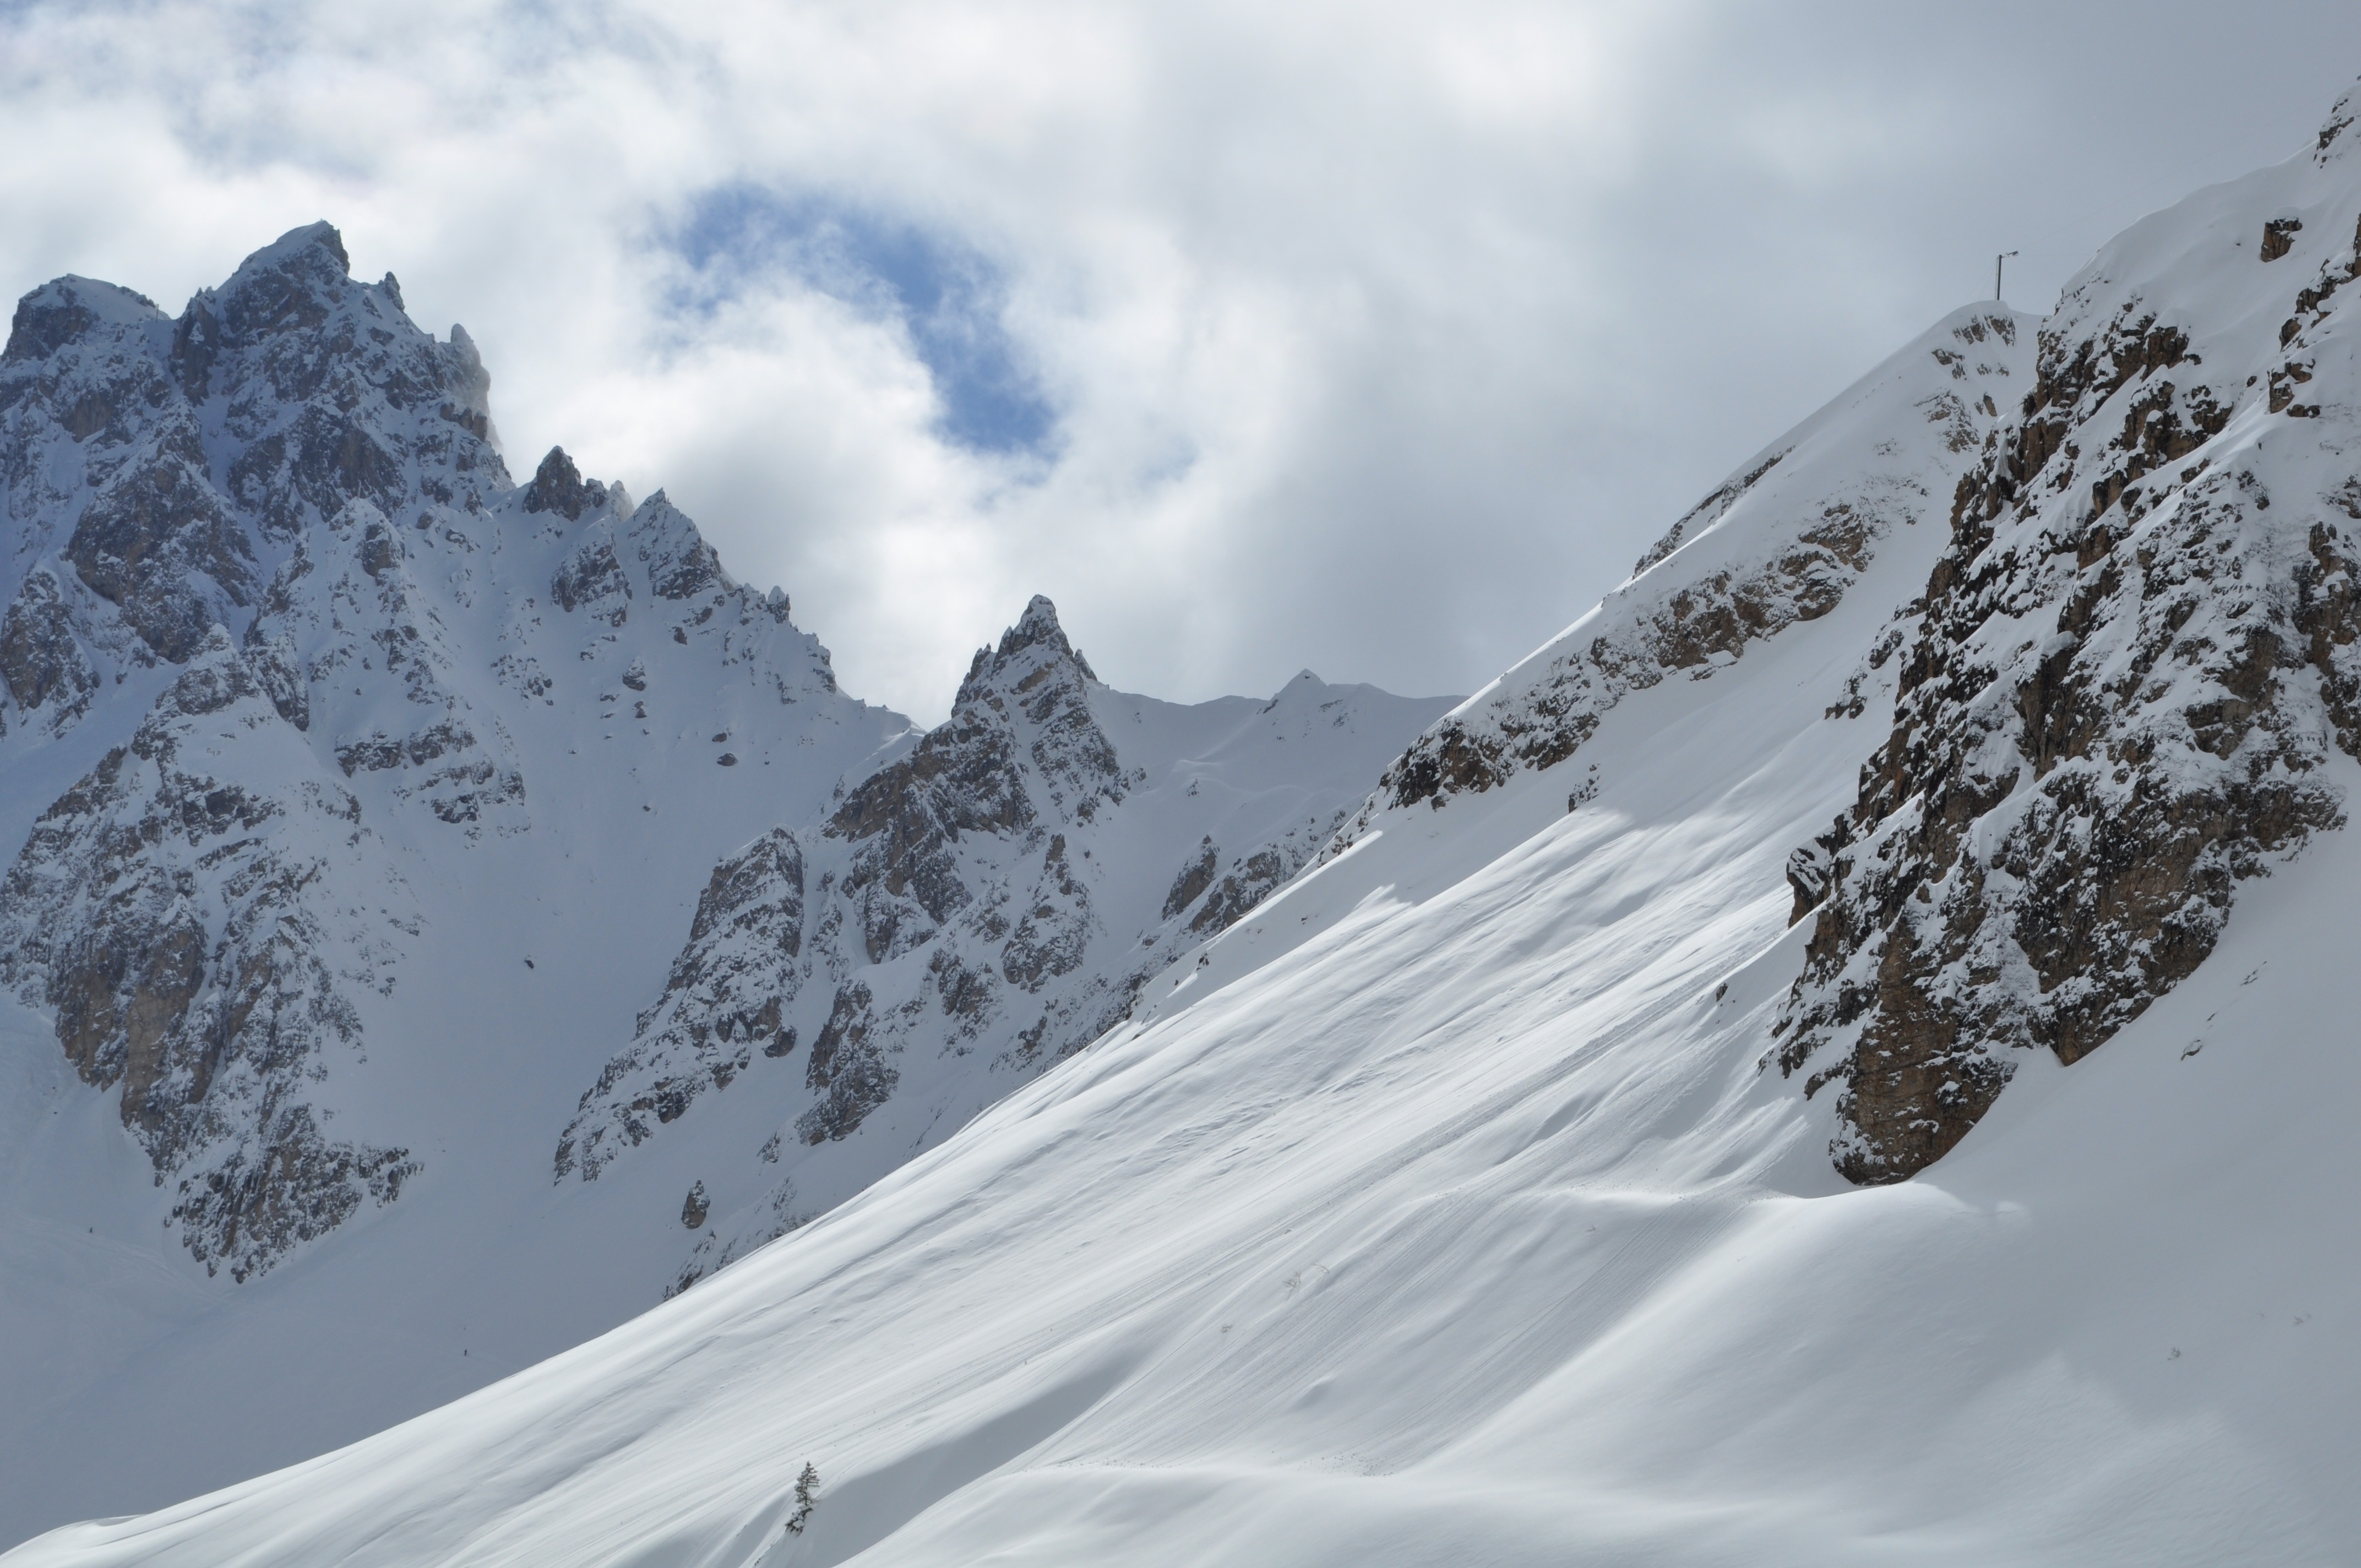
landscape, nature, mountain, snow, winter, white, mountain range, france, weather, snowy, skiing, season, ridge, summit, mountaineering, winter landscape, winter sport, chair lift, sports, alps, ski, piste, high alps, ski touring, haute savoie, ski mountaineering, ski equipment, courchevel, les 3 vall es, mountainous landforms, geological phenomenon